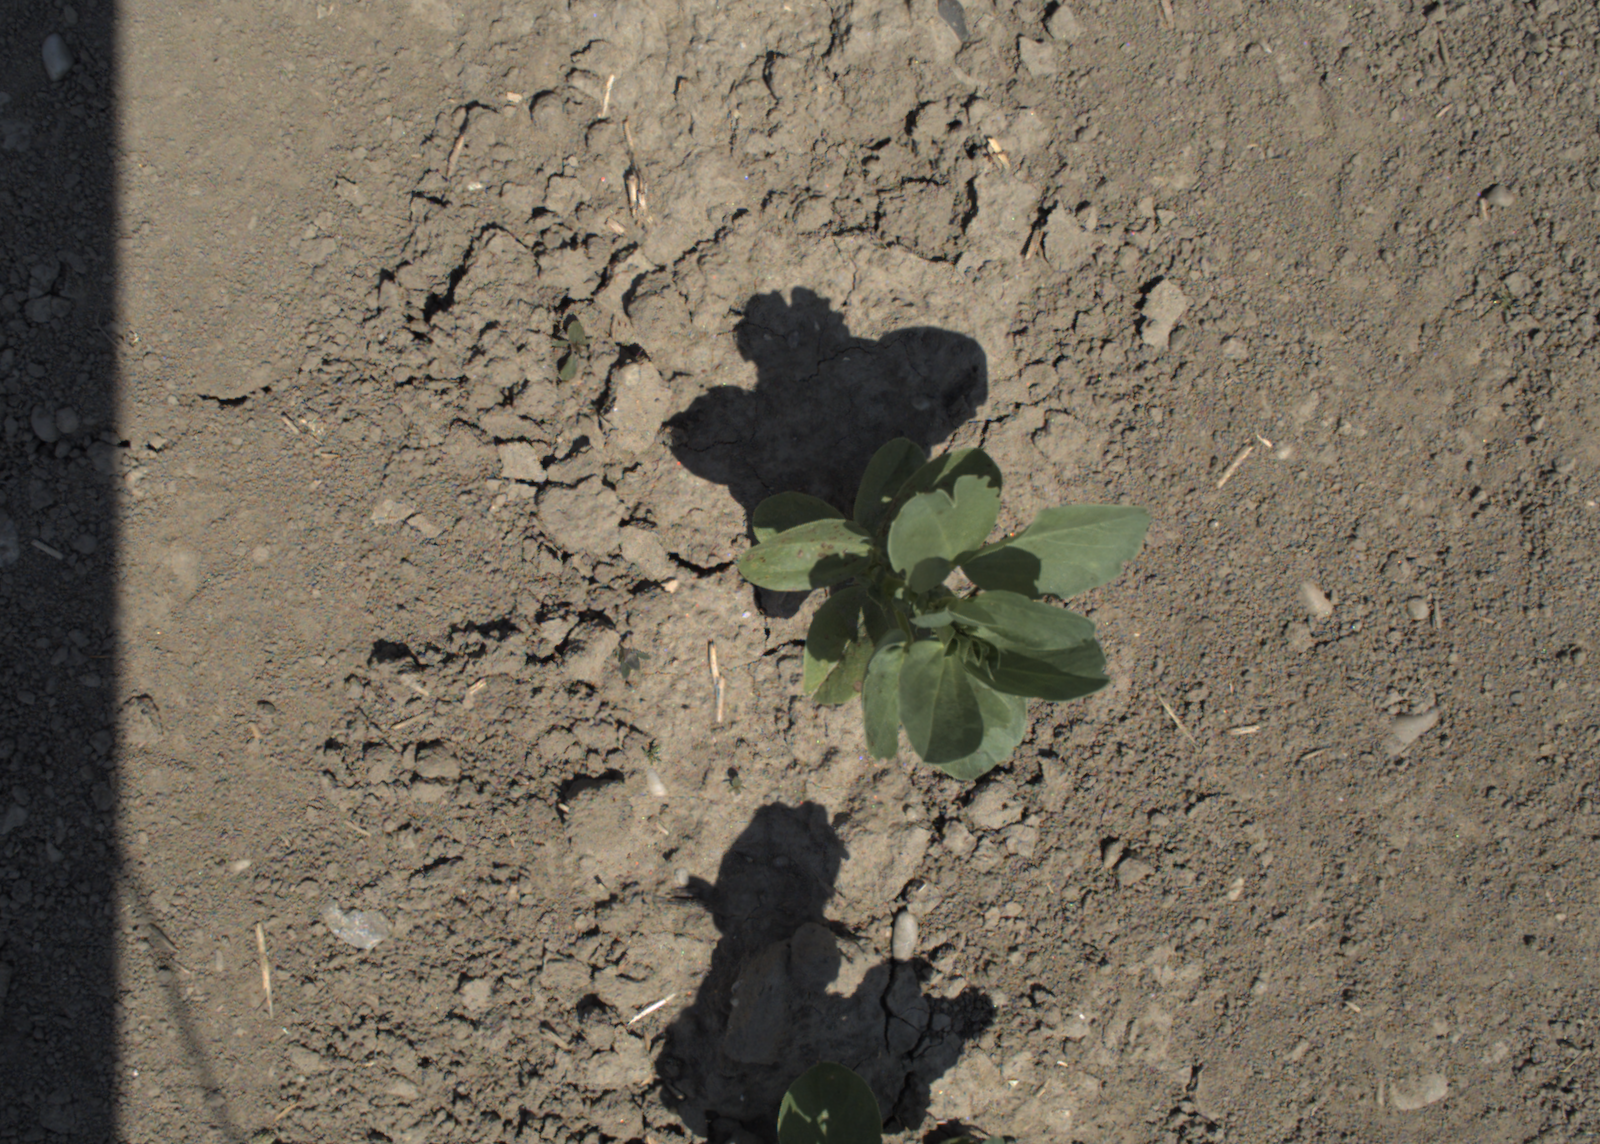
Capture date: 10.06.2021 12:37:37
Weather: sunny
Wind: light
Seeding date: 27.04.2021
Plant canopy height (mm): 797